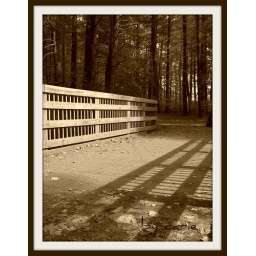
The hardest thing to learn in life is which bridge to cross and which to burn. ~David Russell